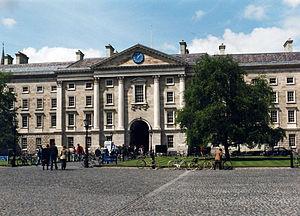
Le Trinity College est le seul collège constituant de l'université de Dublin, une université de recherche située à Dublin, en Irlande. Officiellement le College of the Holy and Undivided Trinity of Queen Elizabeth near Dublin, il a été fondé en 1592 par la reine Elizabeth Iʳᵉ en tant que « mère d'université » sur le modèle des universités collégiales d'Oxford et de Cambridge, mais contrairement à ces institutions affiliées, un seul collège a été créé ; à ce titre, les désignations « Trinity College » et « Université de Dublin » sont généralement synonymes pour des raisons pratiques Première université irlandaise par son ancienneté et par son importance, elle fait partie l'une des sept anciennes universités du Royaume-Uni et de l'Irlande. L'admission est basée exclusivement sur le mérite académique. Ses recherches portent sur les nanotechnologies, l'informatique, l'immunologie, les mathématiques, l'ingénierie, la psychologie, les sciences politiques, l'anglais et les sciences humaines et sociales.